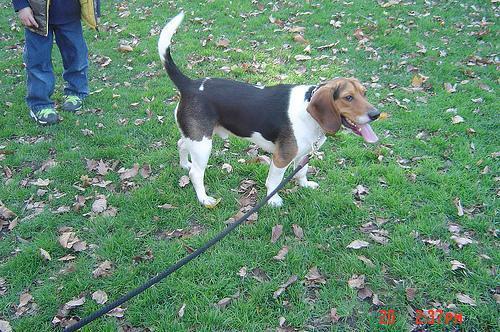
beagle